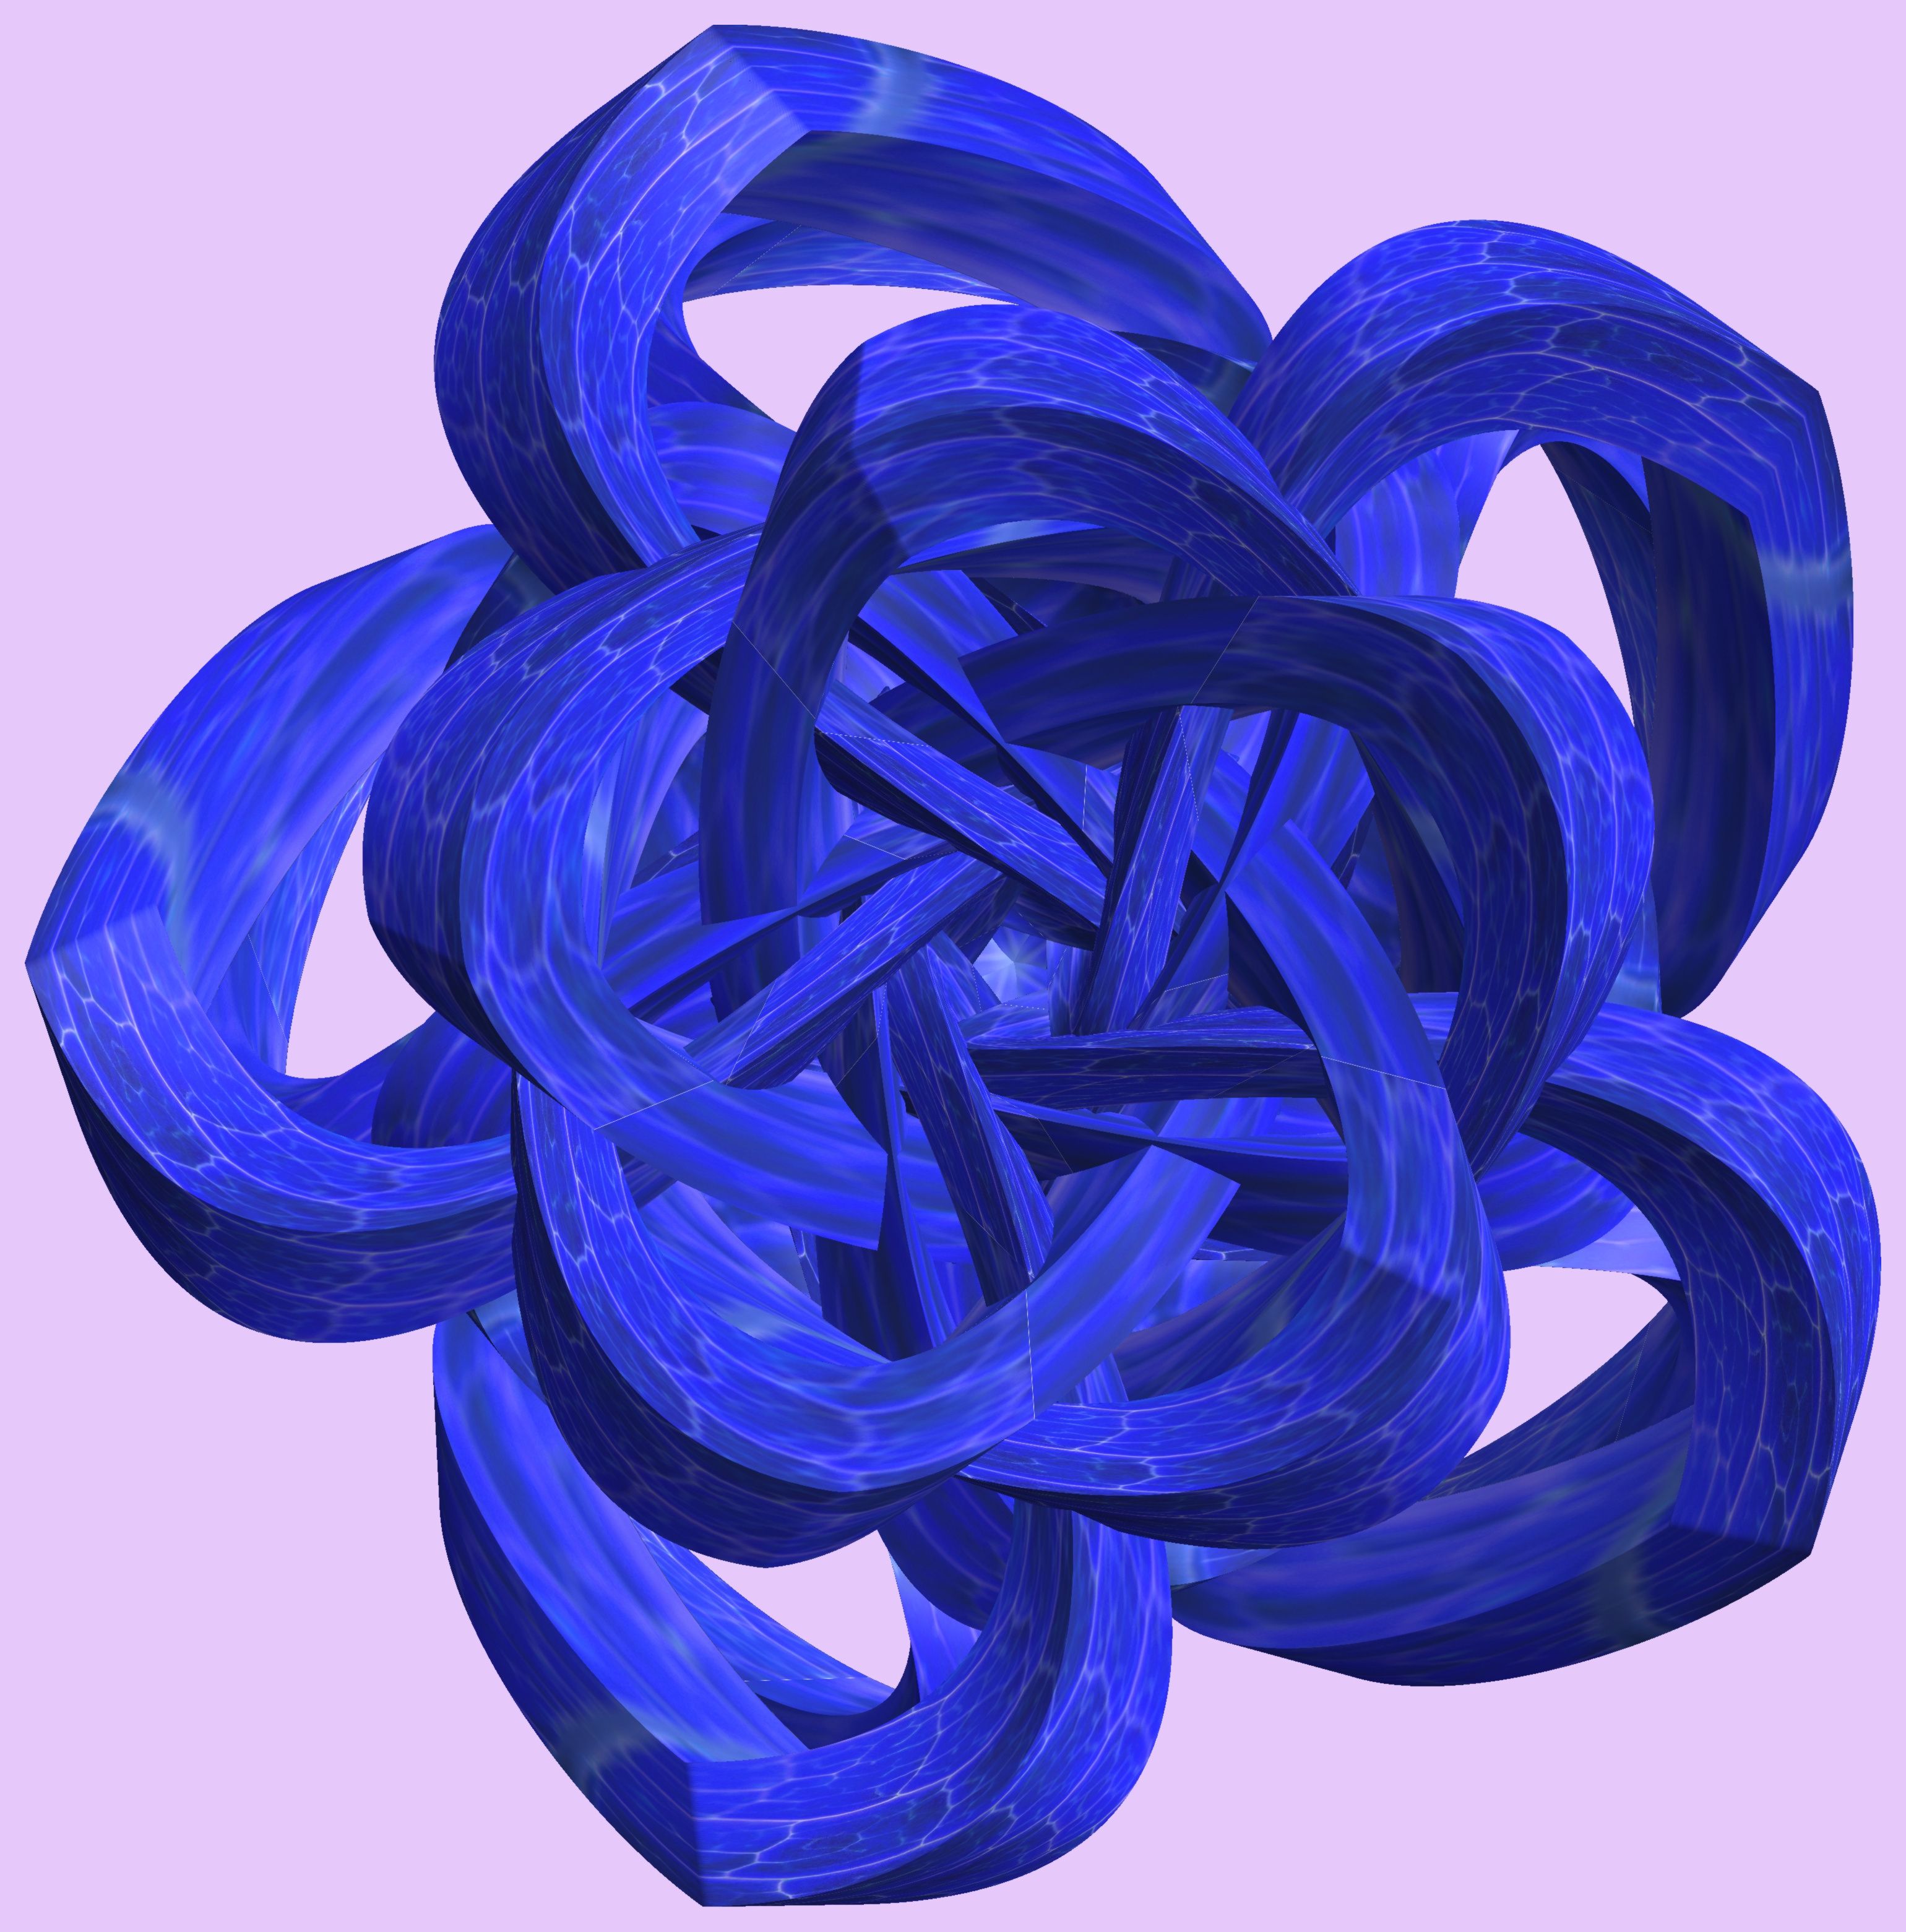
structure, wheel, texture, spiral, flower, purple, petal, pattern, blue, circle, font, figure, design, symmetry, 3d, graphic, knot, mathematica, cg, parametricplot3d, code, program, algorithm, abstruct, mapping, cobalt blue